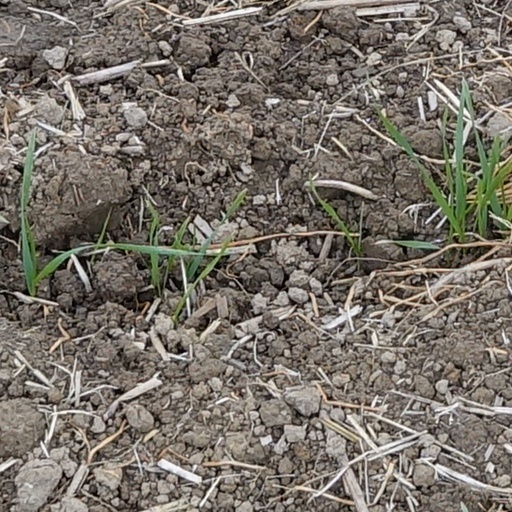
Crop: wheat